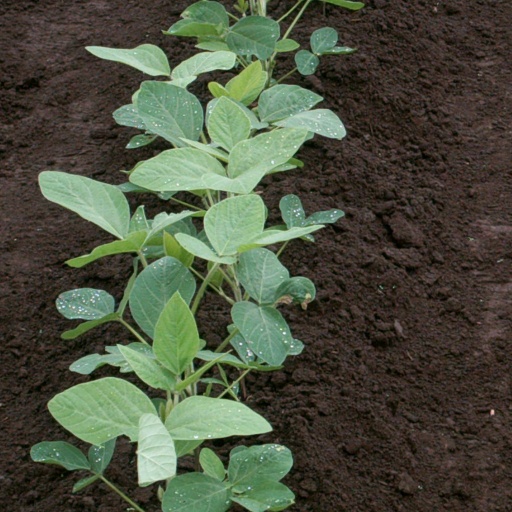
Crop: soybean